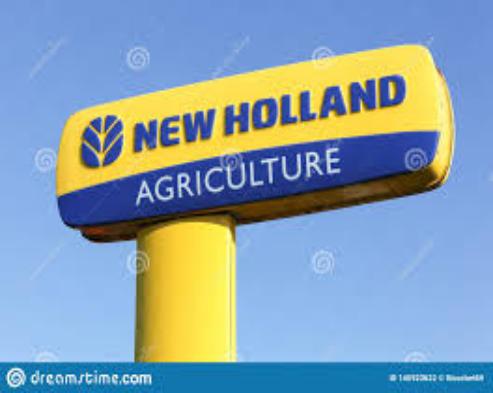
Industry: Others